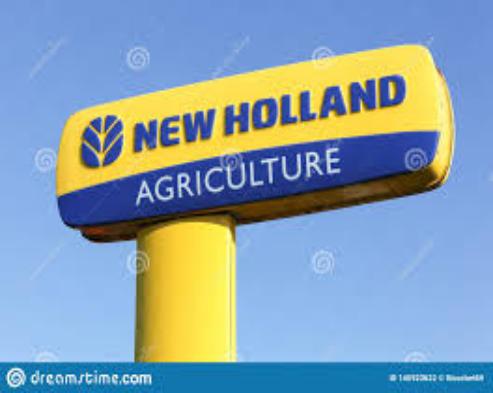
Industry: Others